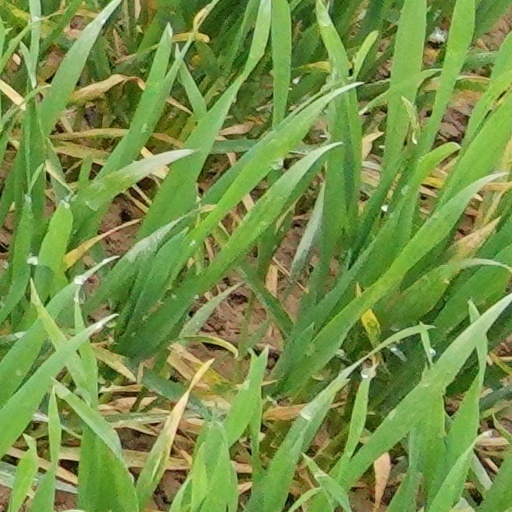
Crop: wheat